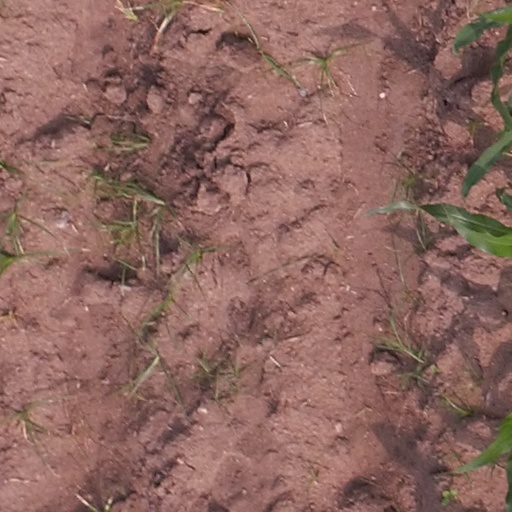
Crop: maize; corn